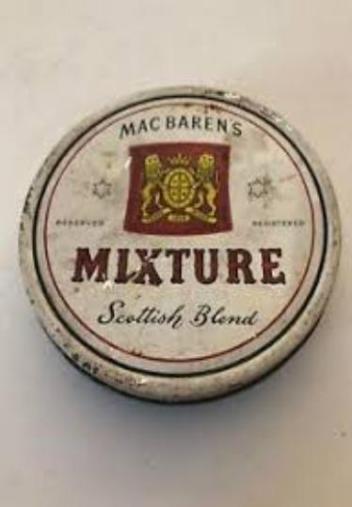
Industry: Food